Der Thurm zu Babel

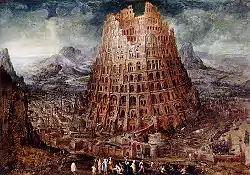
"The Tower of Babel" by Marten van Valckenborch (c. 1600)

Der Thurm zu Babel ("The Tower of Babel") is a one-act 'sacred opera' by Anton Rubinstein to a libretto by Julius Rodenberg based on the story in the Book of Genesis, chapter II. The opera was written in 1869 and had its first performance in Königsberg on 9 February 1870.